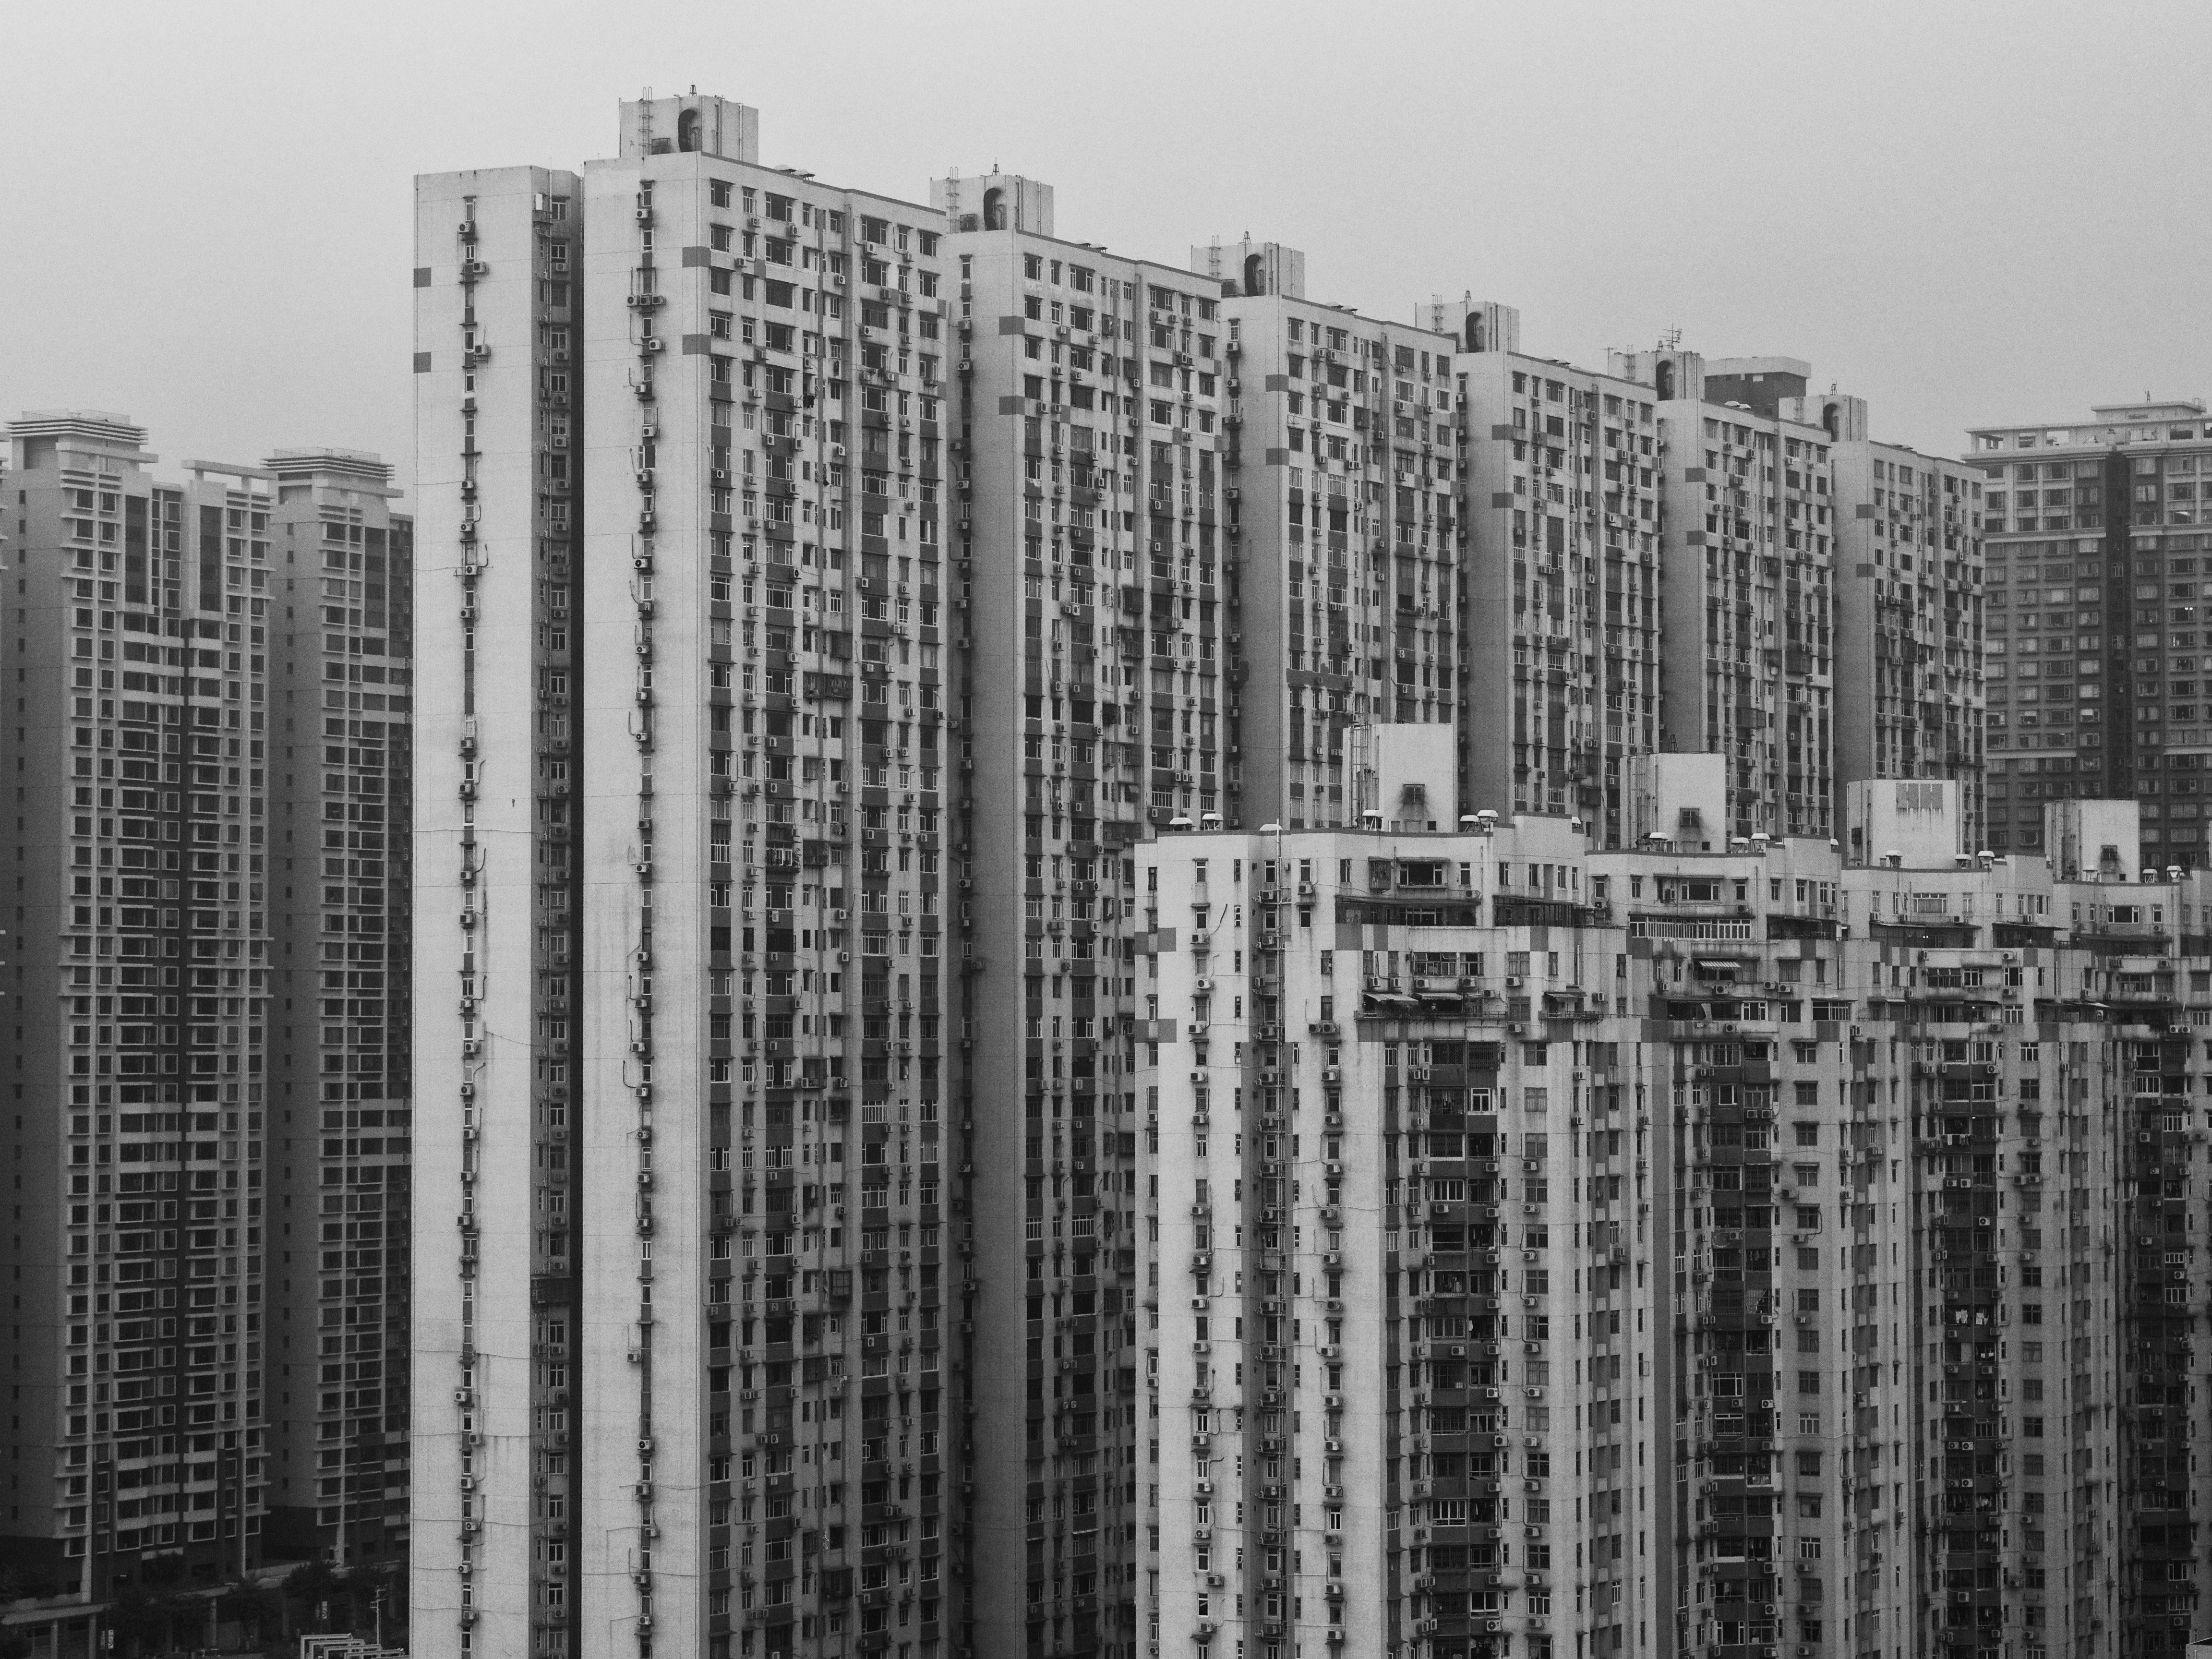
black and white, architecture, skyline, building, city, skyscraper, cityscape, downtown, line, facade, monochrome, apartment, tower block, high rise, metropolis, condo, condominium, urban area, monochrome photography, residential area, atmospheric phenomenon, human settlement, metropolitan area, brutalist architecture